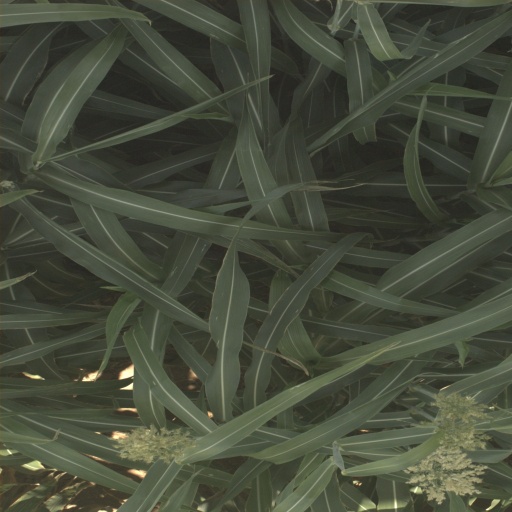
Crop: sorghum